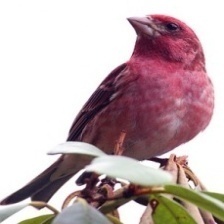
Species: PURPLE FINCH
Scientific name: HAEMORHOUS PURPUREUS
ImageNet parent category: house_finch